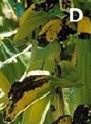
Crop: unknown
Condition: banana_panama_disease